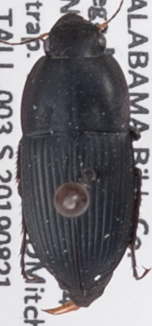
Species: Anisodactylus haplomus
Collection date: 2019-08-21
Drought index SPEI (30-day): -0.822
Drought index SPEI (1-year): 0.54
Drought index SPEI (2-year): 0.54